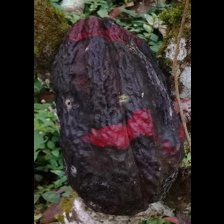
Label: phytophthora